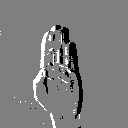
ASL letter: b